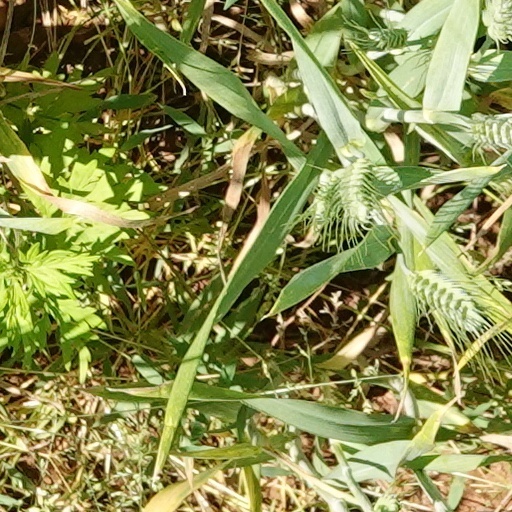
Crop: wheat